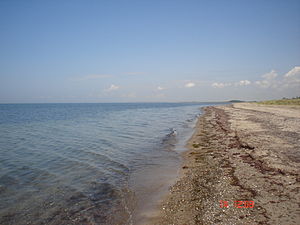
Bredfjed
Stranden ved Bredfjed - i baggrunden Kramnitze
Stranden ved Bredfjed på Lollands sydkyst. Billede taget mod vest ved Dragsminde. I baggrunden Kramnitze.
Bredfjed er et areal og en bebyggelse i Lolland Kommune. Bredfjed kan karakteriseres som et sommerhusområde og er beliggende mellem Lalandia og Kramnitze på sydkysten af Lolland. Sommerhusområdet ligger ved en bred sandstrand.